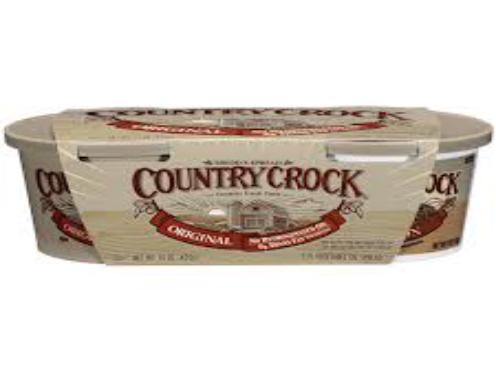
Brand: Country Crock
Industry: Food